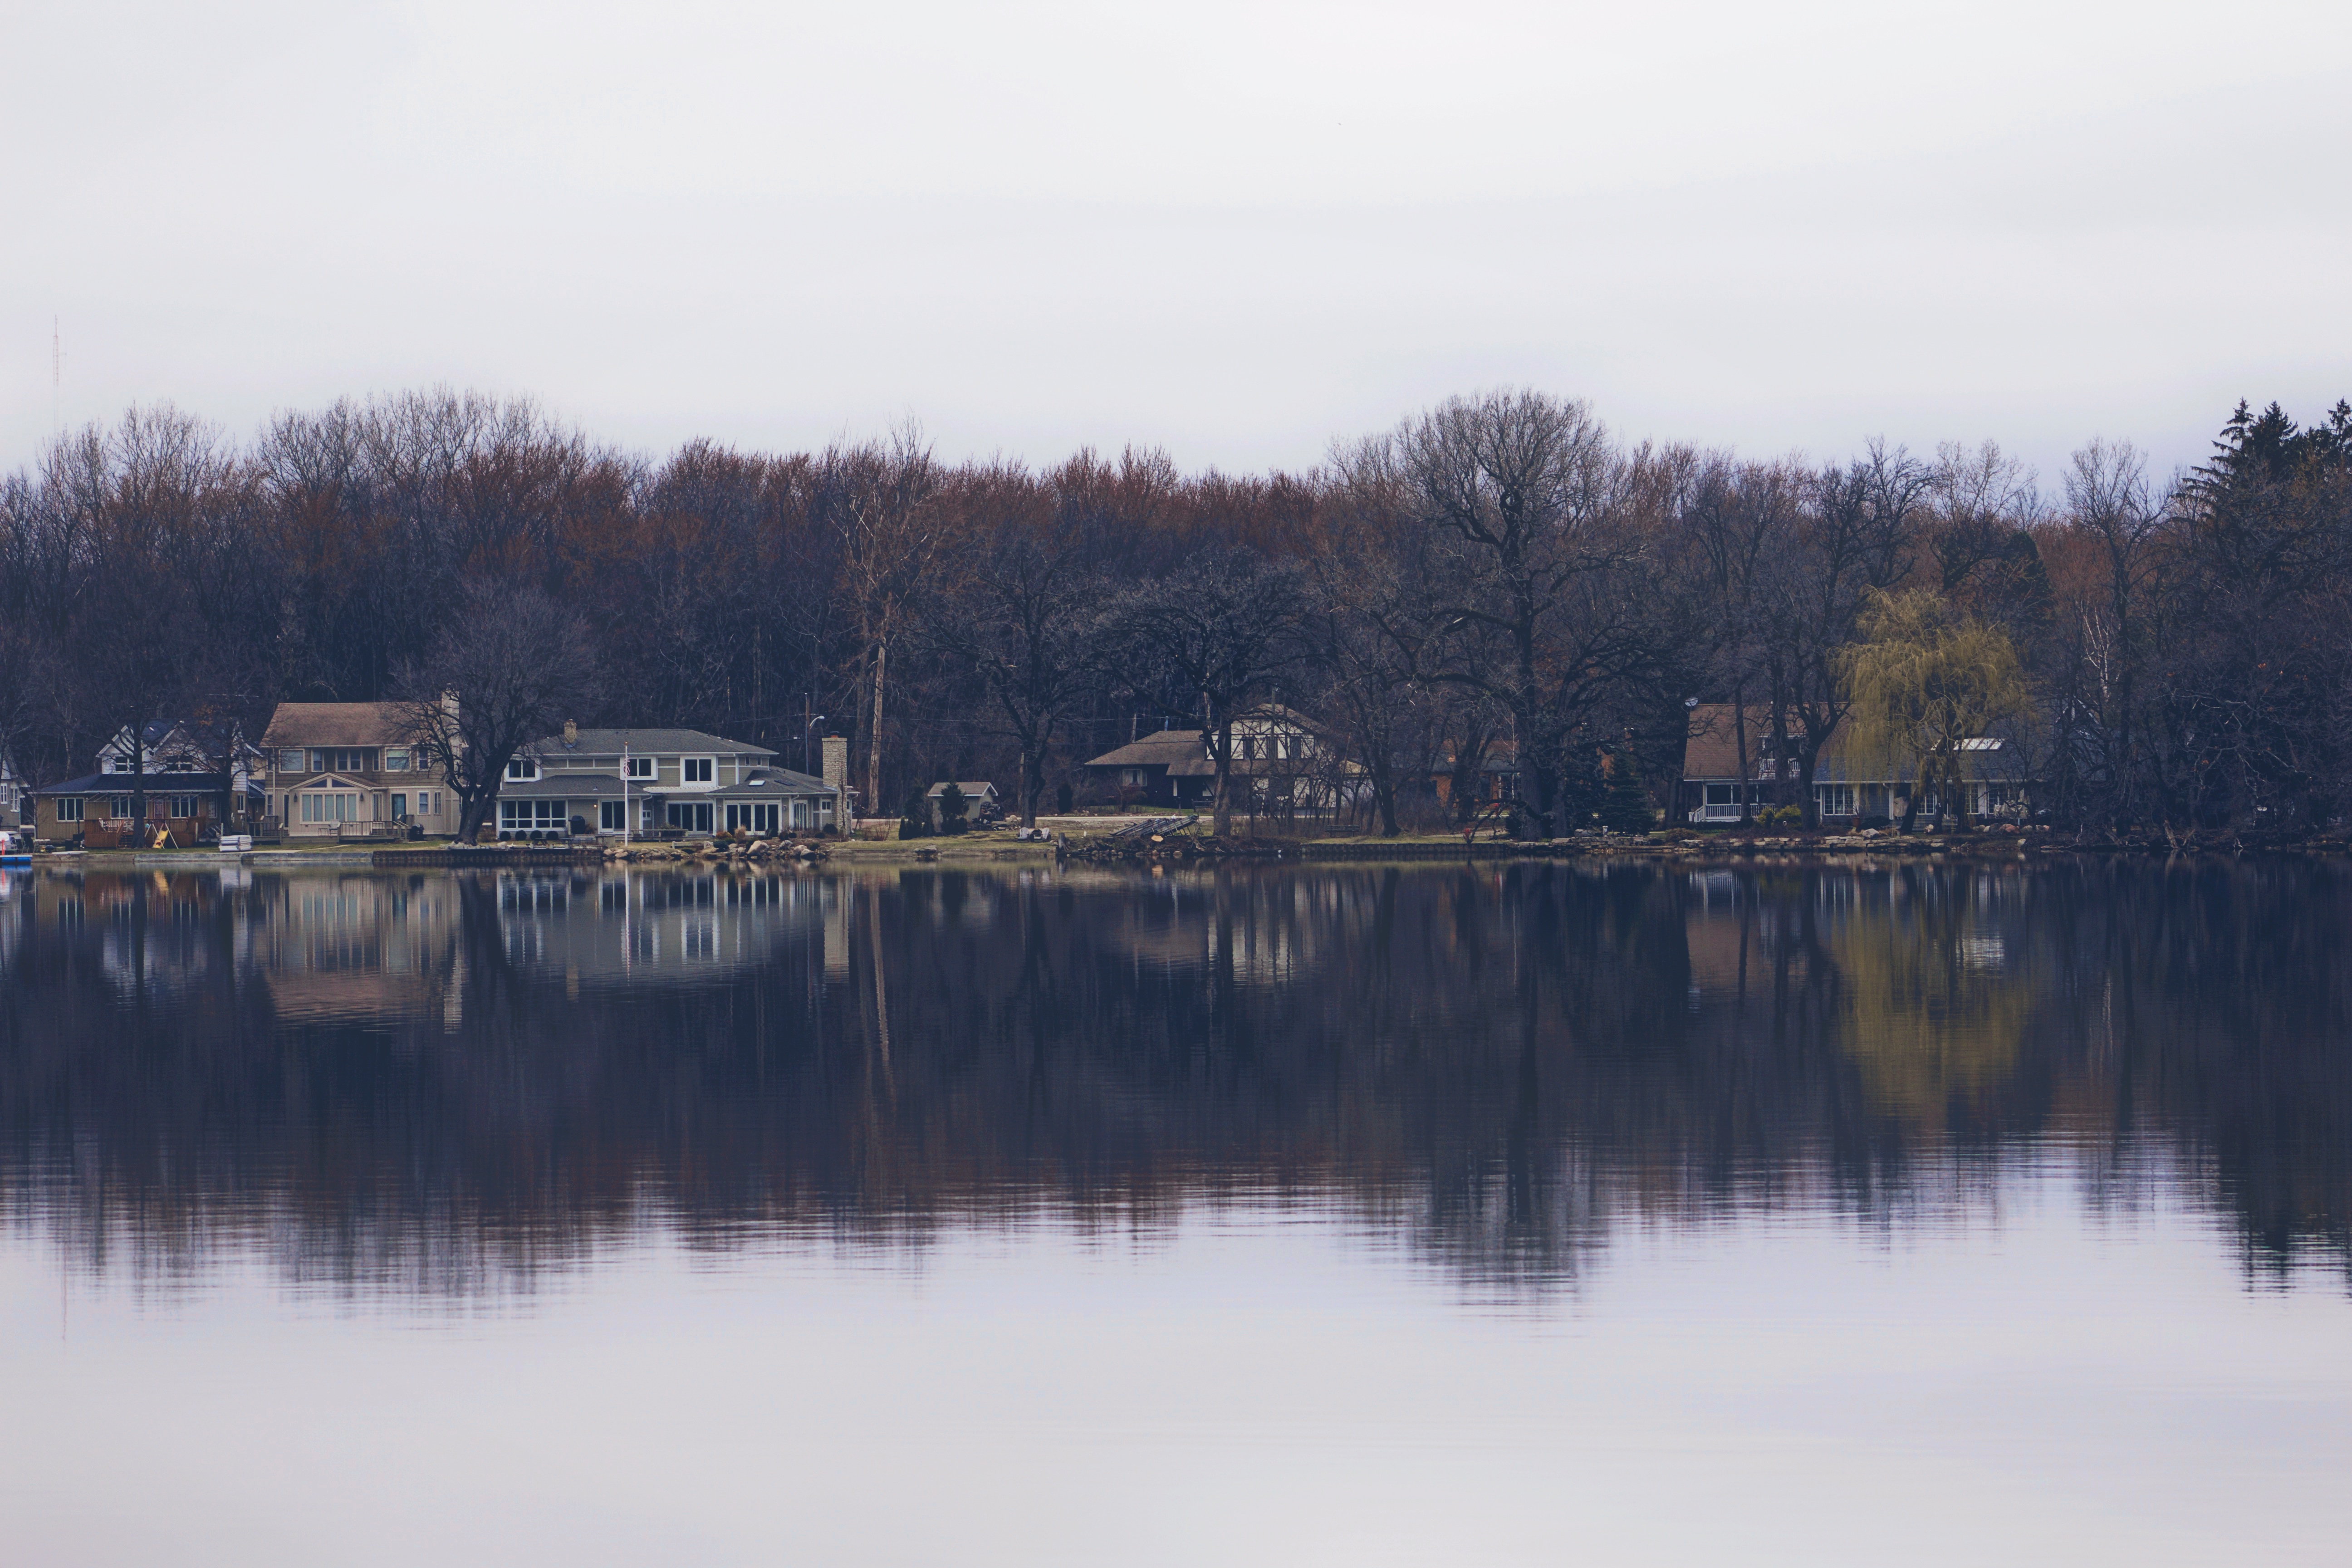
tree, water, snow, winter, morning, lake, dawn, river, reflection, reservoir, season, waterway, loch, atmospheric phenomenon